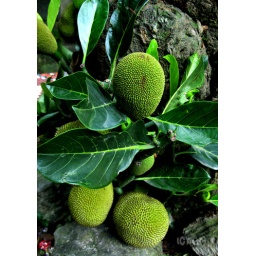
Jack fruit grown in 1000 years old tree